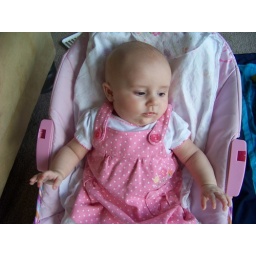
looking cute in a pink dress